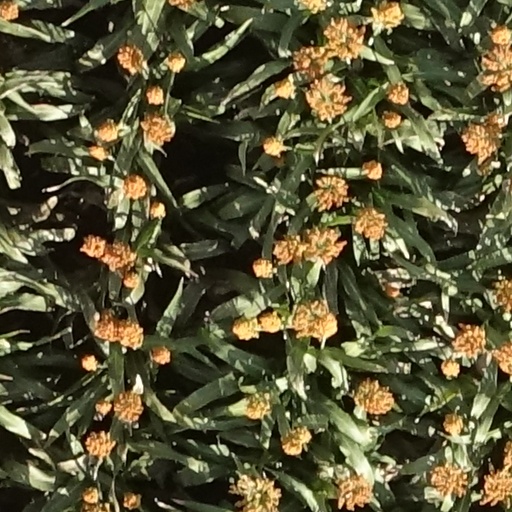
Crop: sorghum